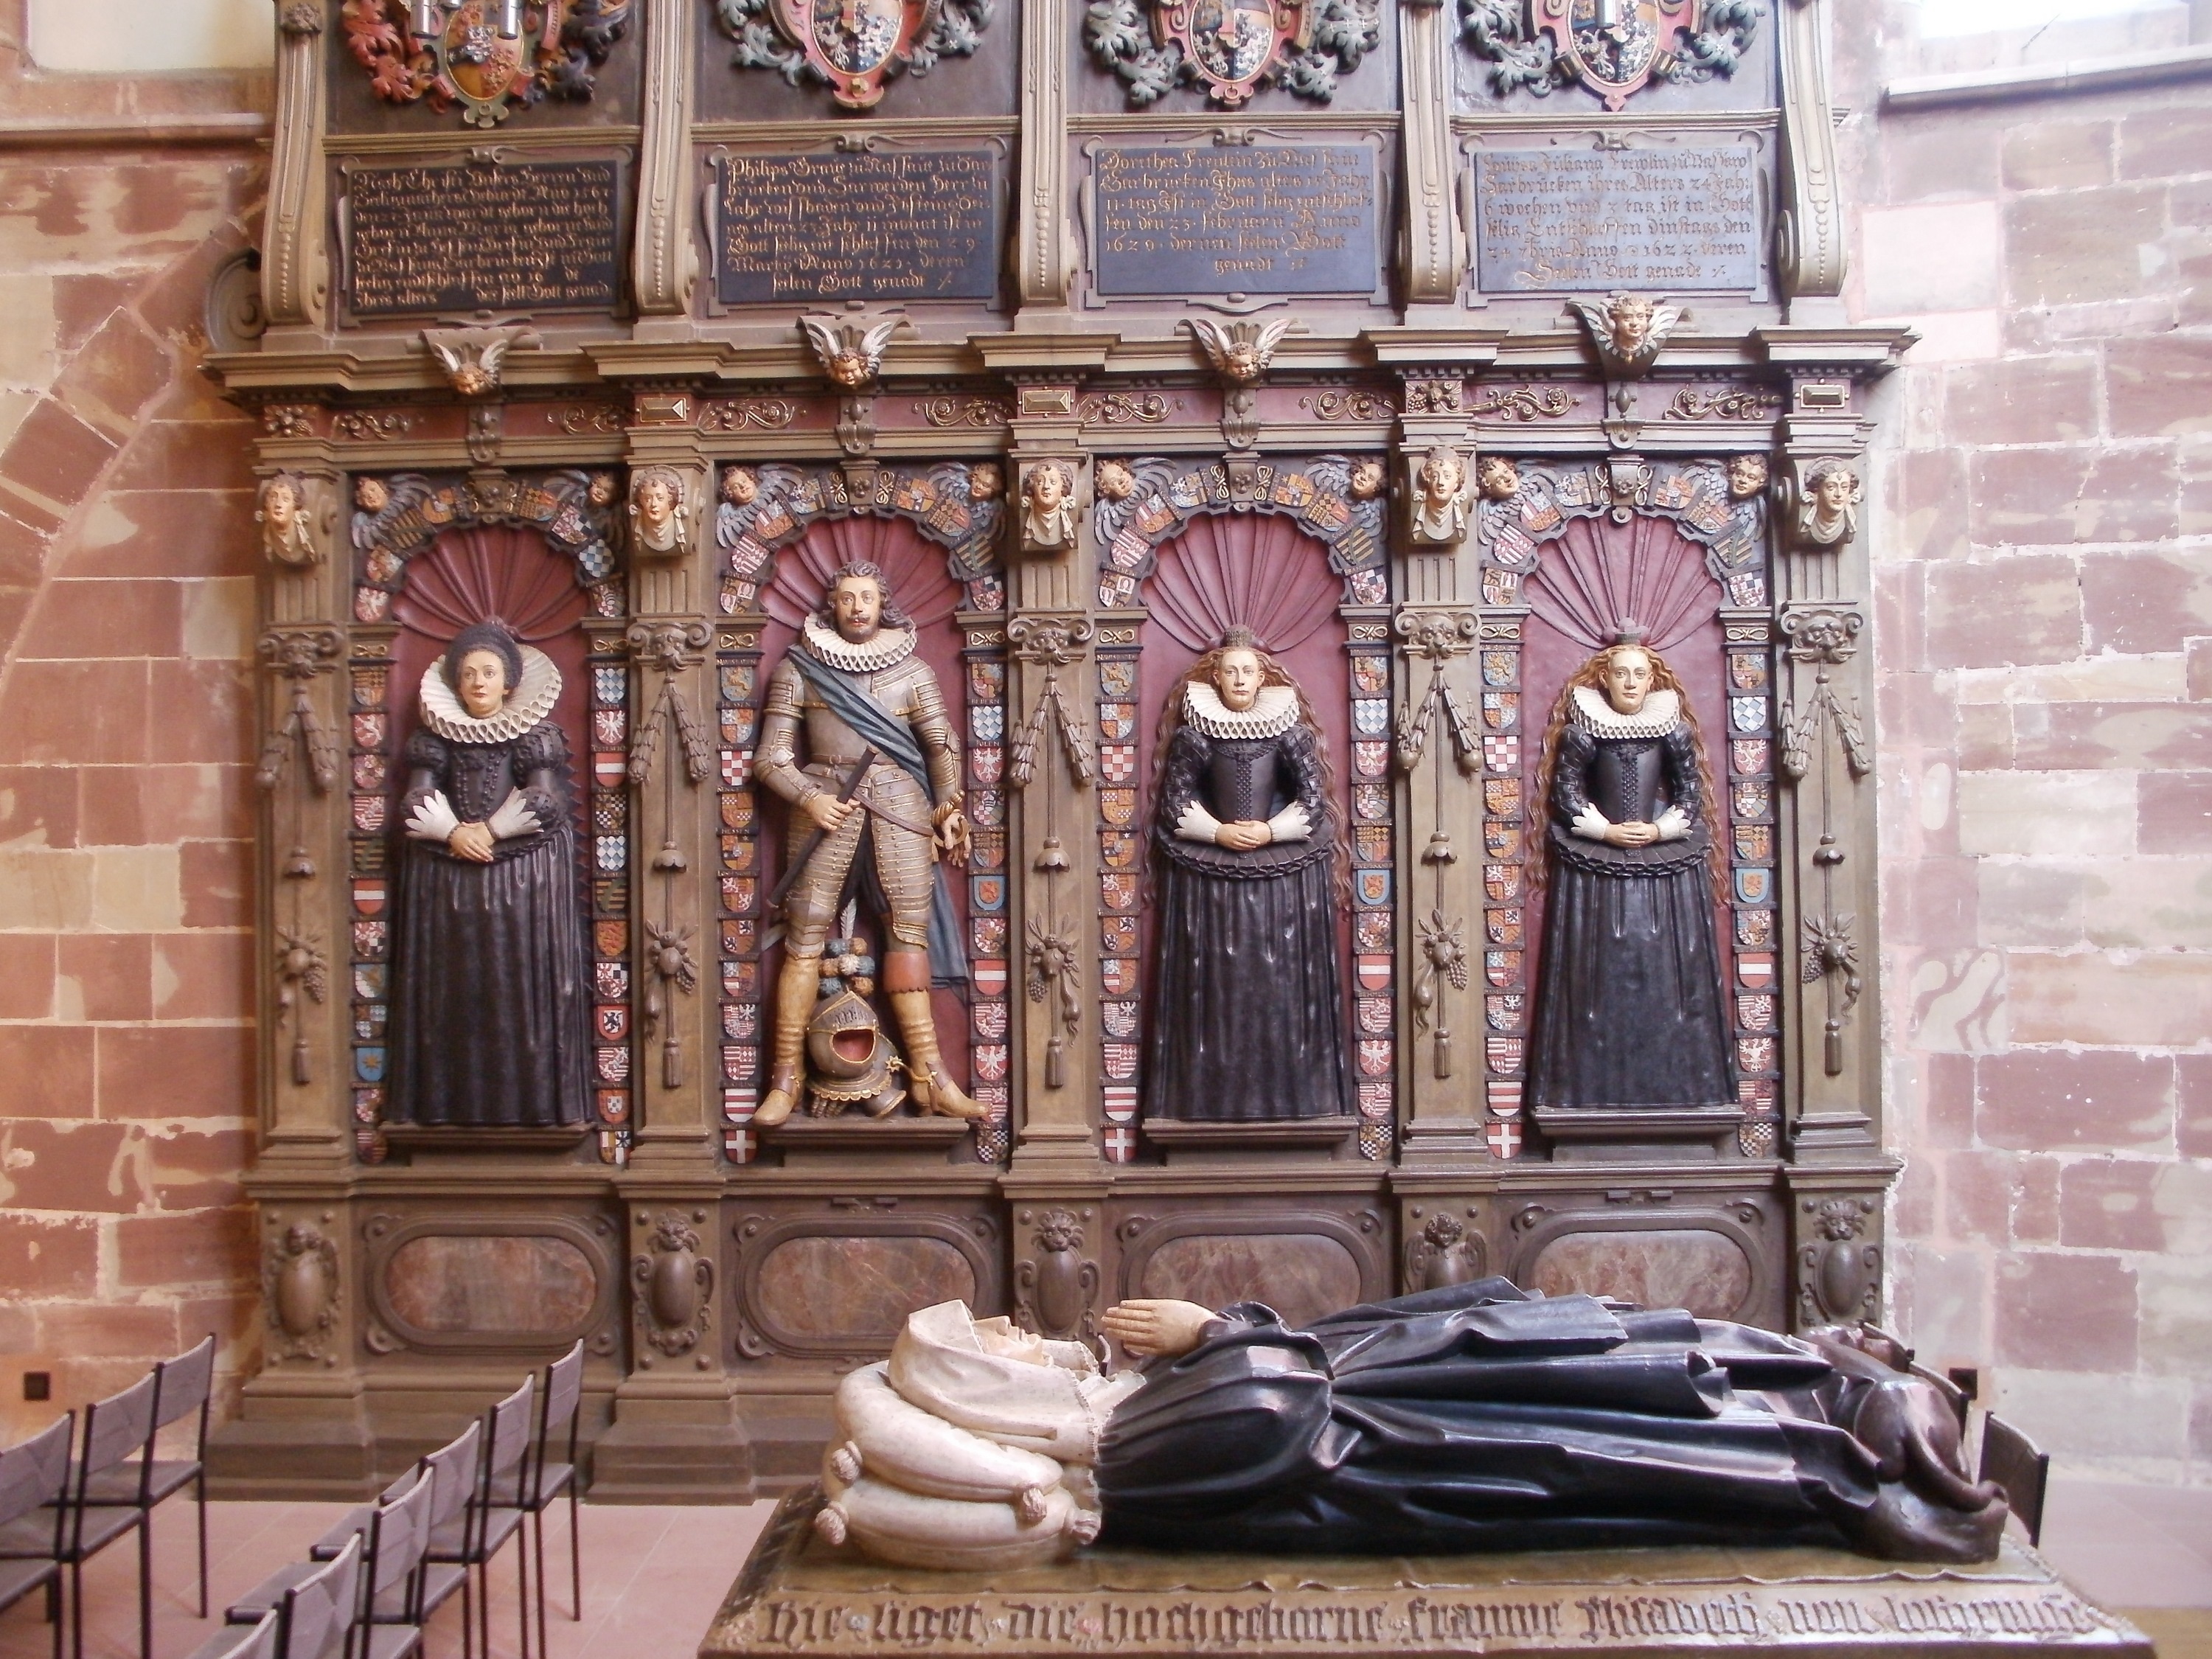
interior, building, wall, church, furniture, decor, ornament, interior design, altar, relief, monuments, casket, relic, coffin, stiftskirche, st arnual